Mercedes-Benz Argentina

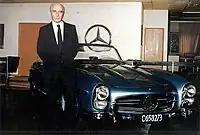
Juan Manuel Fangio was honorary president of MBA since 1974 until his death in 1995

In 1971 the 220 D pick up began to be produced. It was equipped with a 65 hp diesel engine and offered a load capacity of 650 kilos. In 1972, the chassis for buses with a wheelbase of 5.17 meters began to be manufactured. In 1974, the L 1517 semi-heavy truck was launched with an OM 352 A supercharged engine with a power of 156 hp and a new 2-speed rear axle, hydraulic steering and a reinforced gearbox. That same year, 5-time F1 world champion Juan Manuel Fangio was appointed president of the MBA board, a position he held until 1987, when he became honorary president until his death in 1995.